C. J. Starr Barn and Carriage House

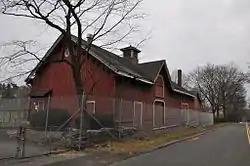

The C. J. Starr Barn and Carriage House is an historic estate outbuilding, located on the grounds of the former Sacred Heart Academy on Strawberry Hill Road in Stamford, Connecticut. It is a large -story wood-frame structure with elegant Italianate scrolled woodwork on the exterior, with a smaller barn joined to a larger building that originally functioned as a carriage house. They were built c. 1860 by C. J. Starr has part of a larger country estate, of which these are the only surviving buildings. The estate was given to the Sacred Heart Academy, which has done sensitive restoration of the exterior of the structure; its interior has been converted into a gymnasium and other facilities.